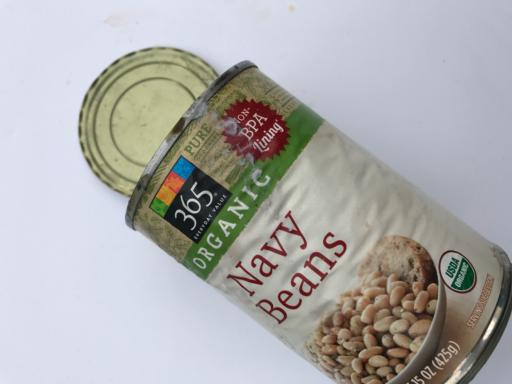
Label: metal